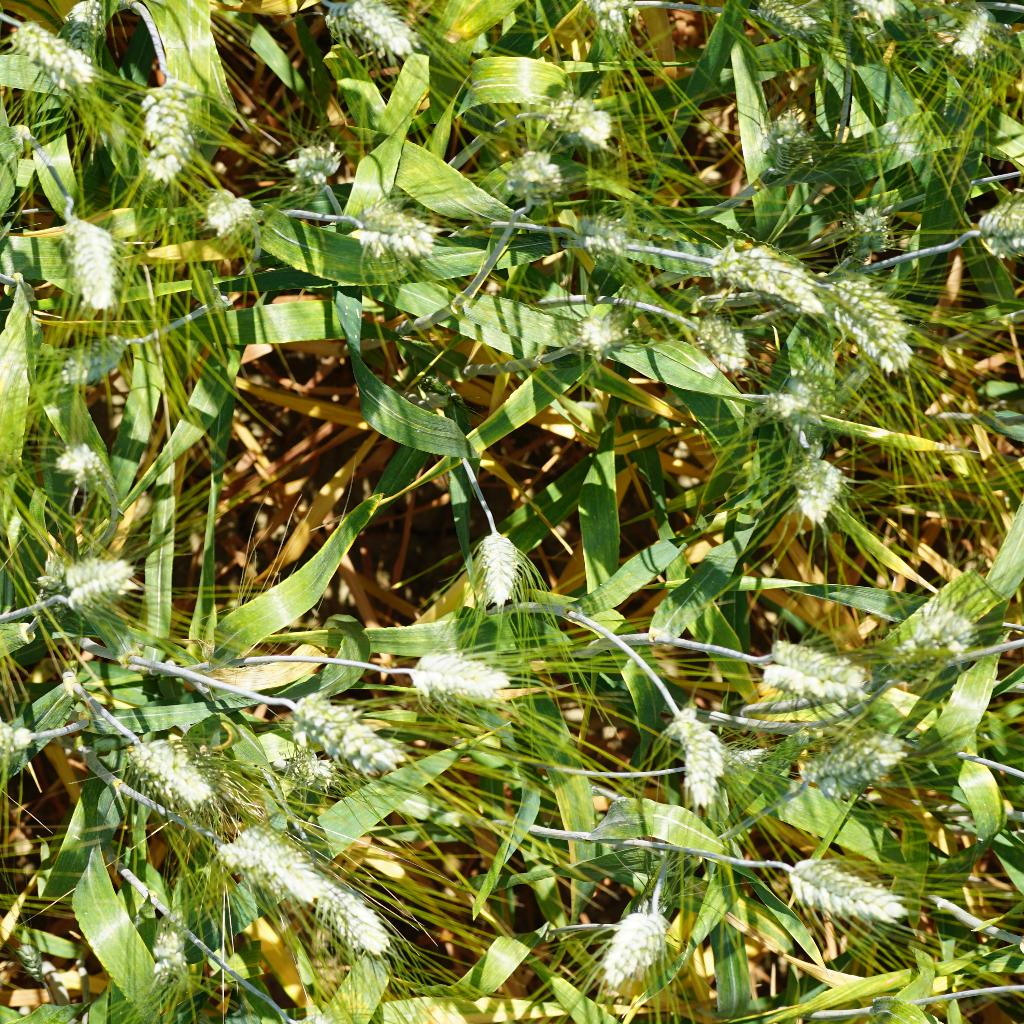
Country: France
Location: Gréoux
Wheat development stage: Filling